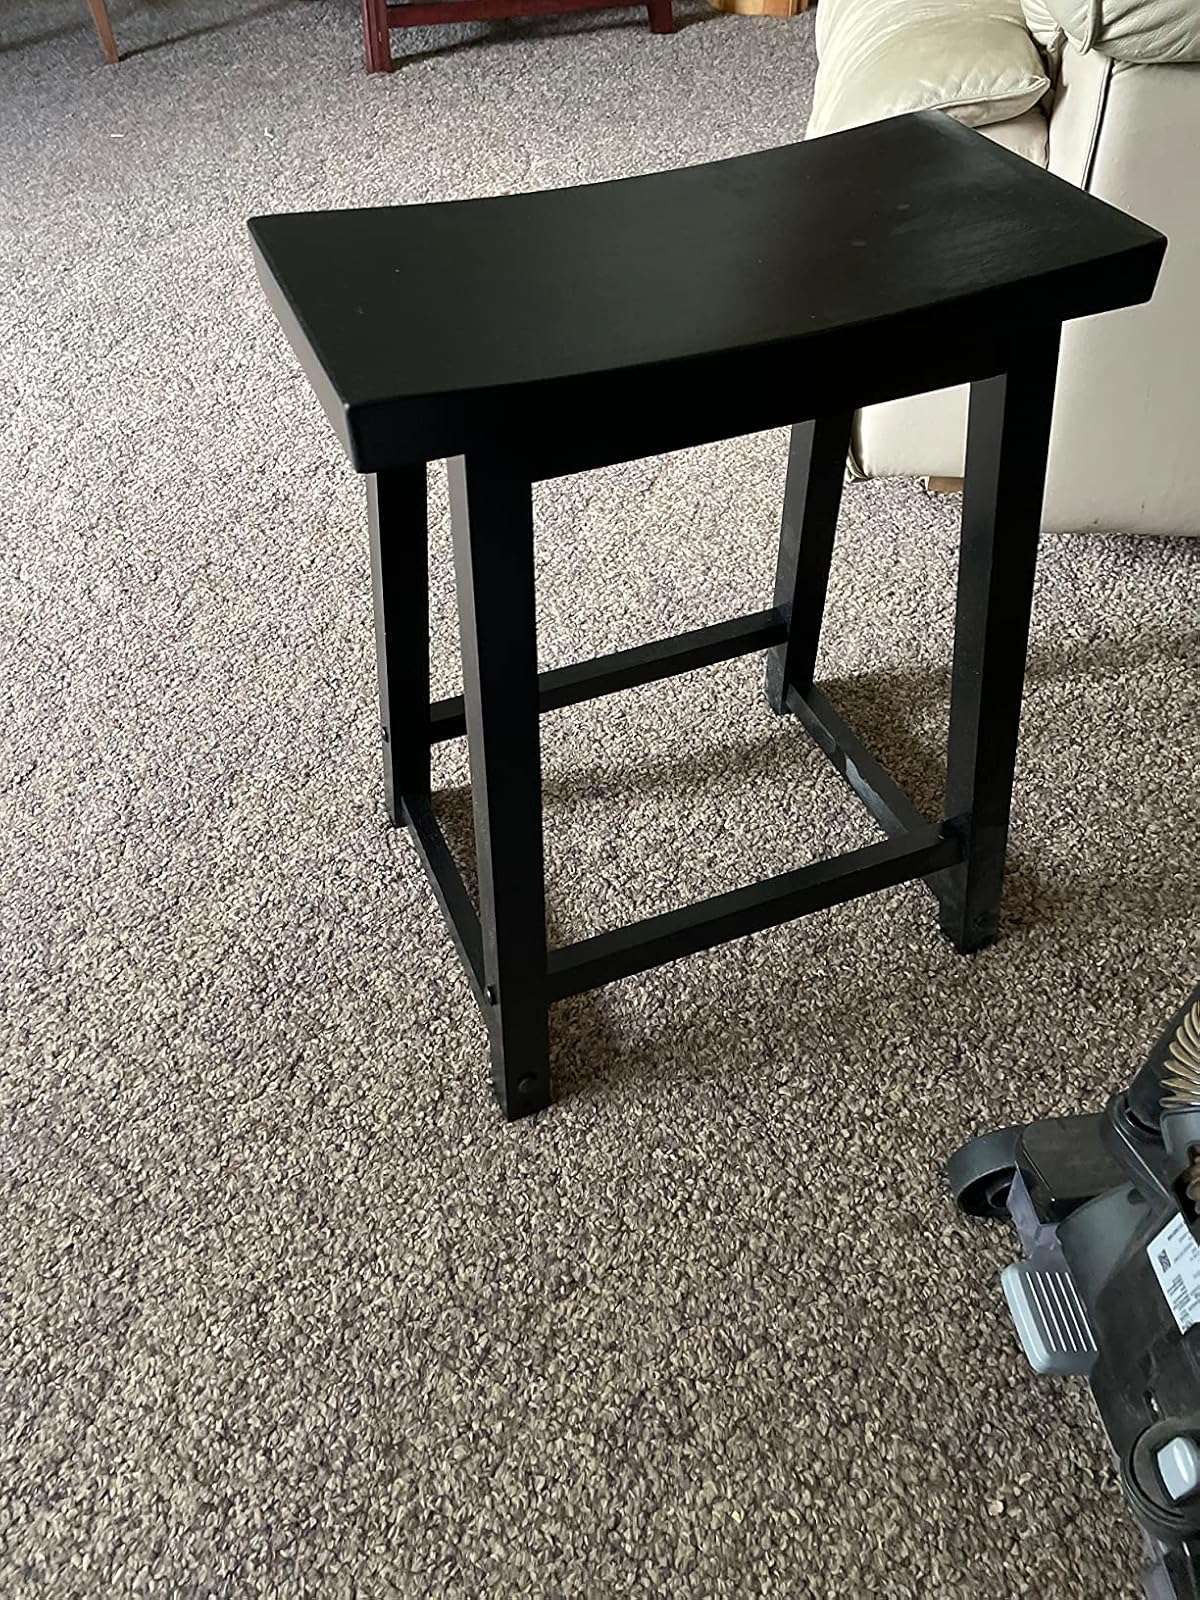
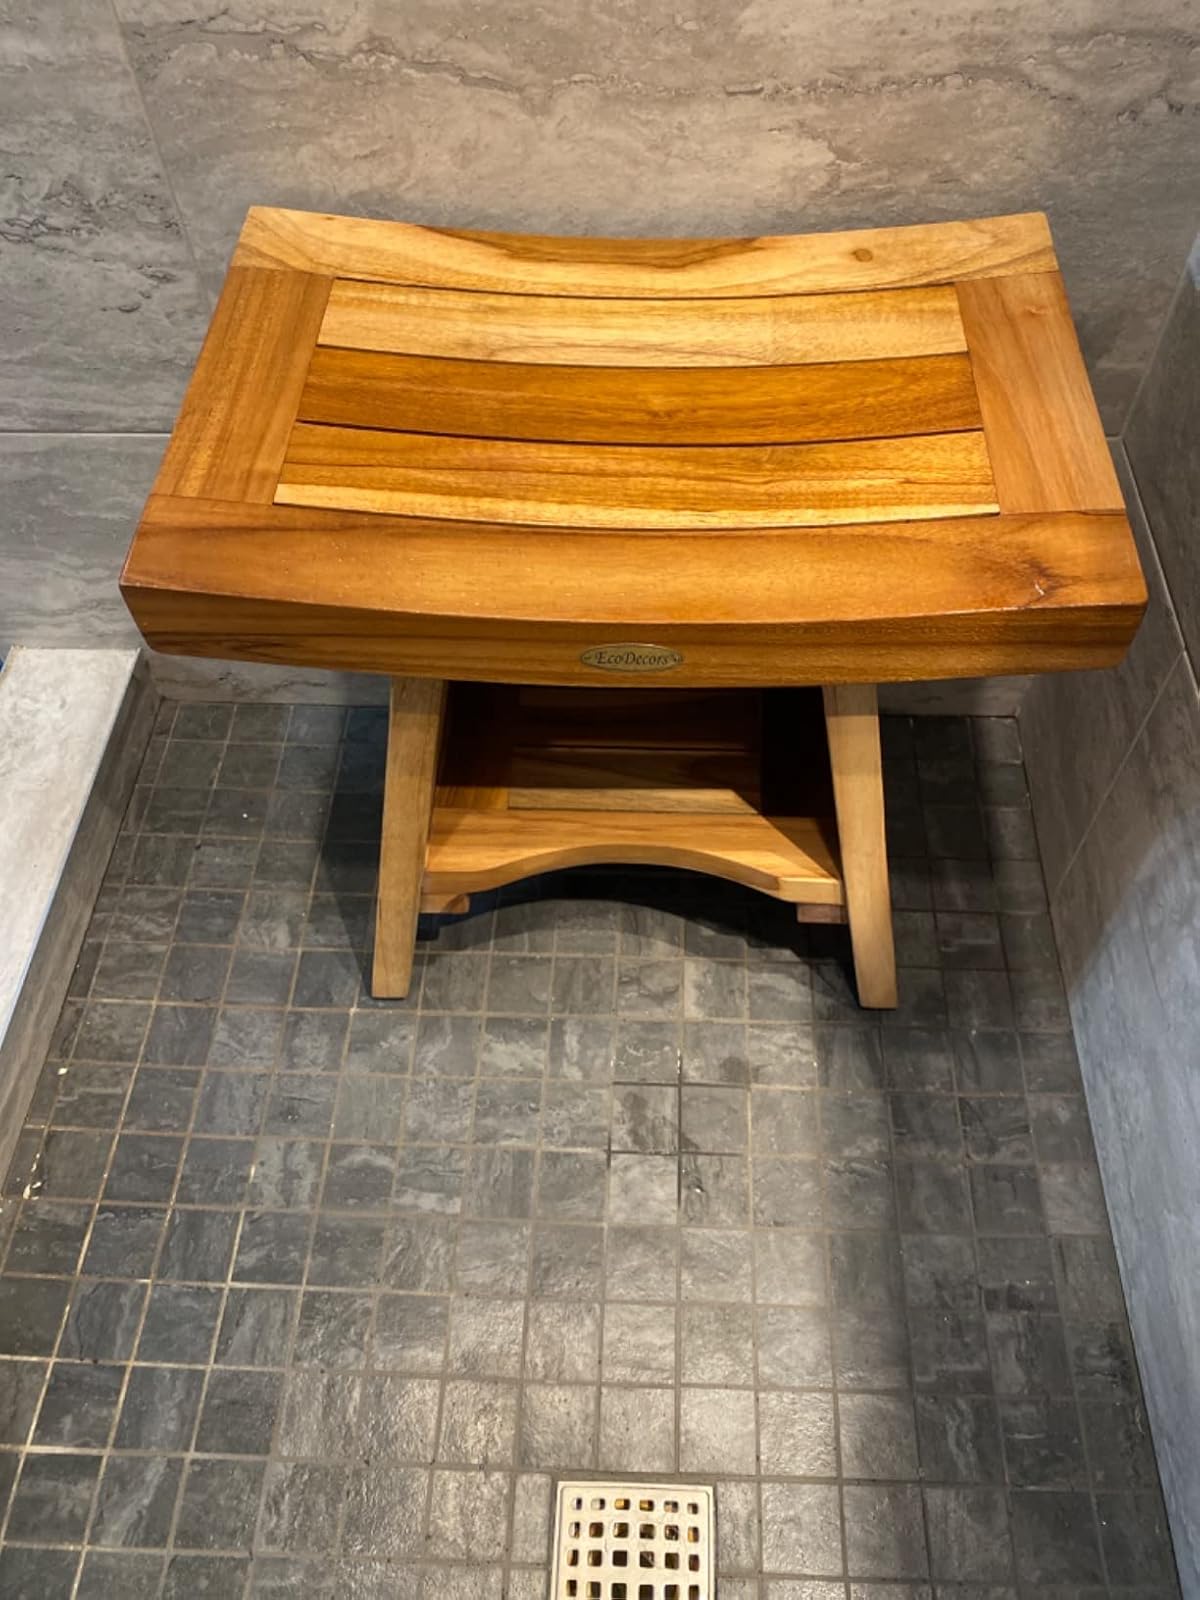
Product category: stool
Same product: no